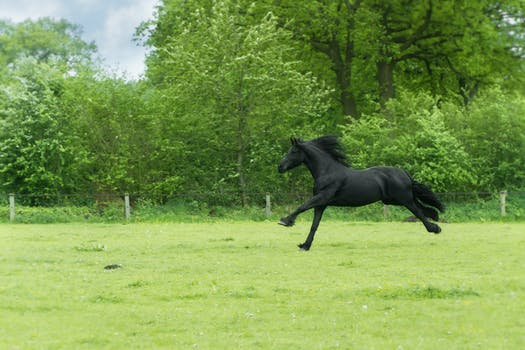
Label: No Watermark